Surguja district

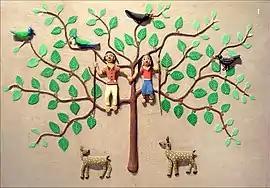
Adivasi decorative clay figures of Surguja district at the Quai Branly Museum, Paris

Surguja district is a district of the Indian state of Chhattisgarh. The district is one of the oldest districts of Chhattisgarh. The headquarters of the district is Ambikapur.